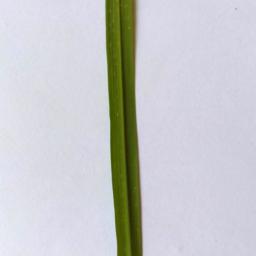
Label: Rice___Healthy